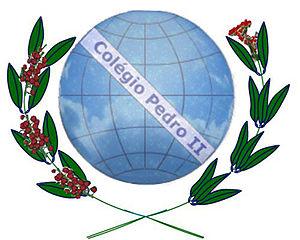
Le «Colégio Pedro II» est un établissement d’enseignement public situé dans l’État de Rio de Janeiro, au Brésil. Baptisé en l’honneur de l’empereur Pierre II du Brésil, le colège est le deuxième établissement d’enseignement le plus ancien du Brésil après l’Atheneu Norte-Riograndense.